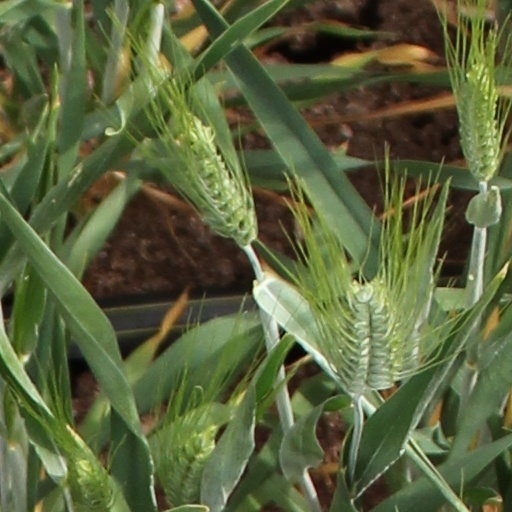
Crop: wheat